National Conservation Centre

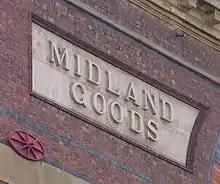

The National Conservation Centre, formerly the Midland Railway Goods Warehouse, is located in Liverpool, Merseyside, England. It stands in a block surrounded by Victoria Street, Crosshall Street, Whitechapel, and Peter Street. After it closed as a warehouse it was converted into a conservation centre for National Museums Liverpool in the 1990s. Initially its exhibition area was open to the public, but this closed in 2010. The centre is recorded in the National Heritage List for England as a designated Grade II listed building.